Rengginang

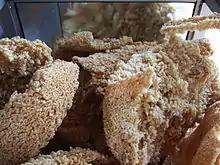
Larger sized "intip" sold in Cirebon

Rengginang or ranginang is a variety of Indonesian thick rice crackers, made from cooked glutinous sticky rice and seasoned with spices, made into a flat and rounded shape, and then sun-dried. The sun-dried "rengginang" is deep-fried with ample cooking oil to produce a crispy rice cracker.